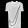
Label: T - shirt / top